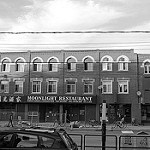
Label: B & W